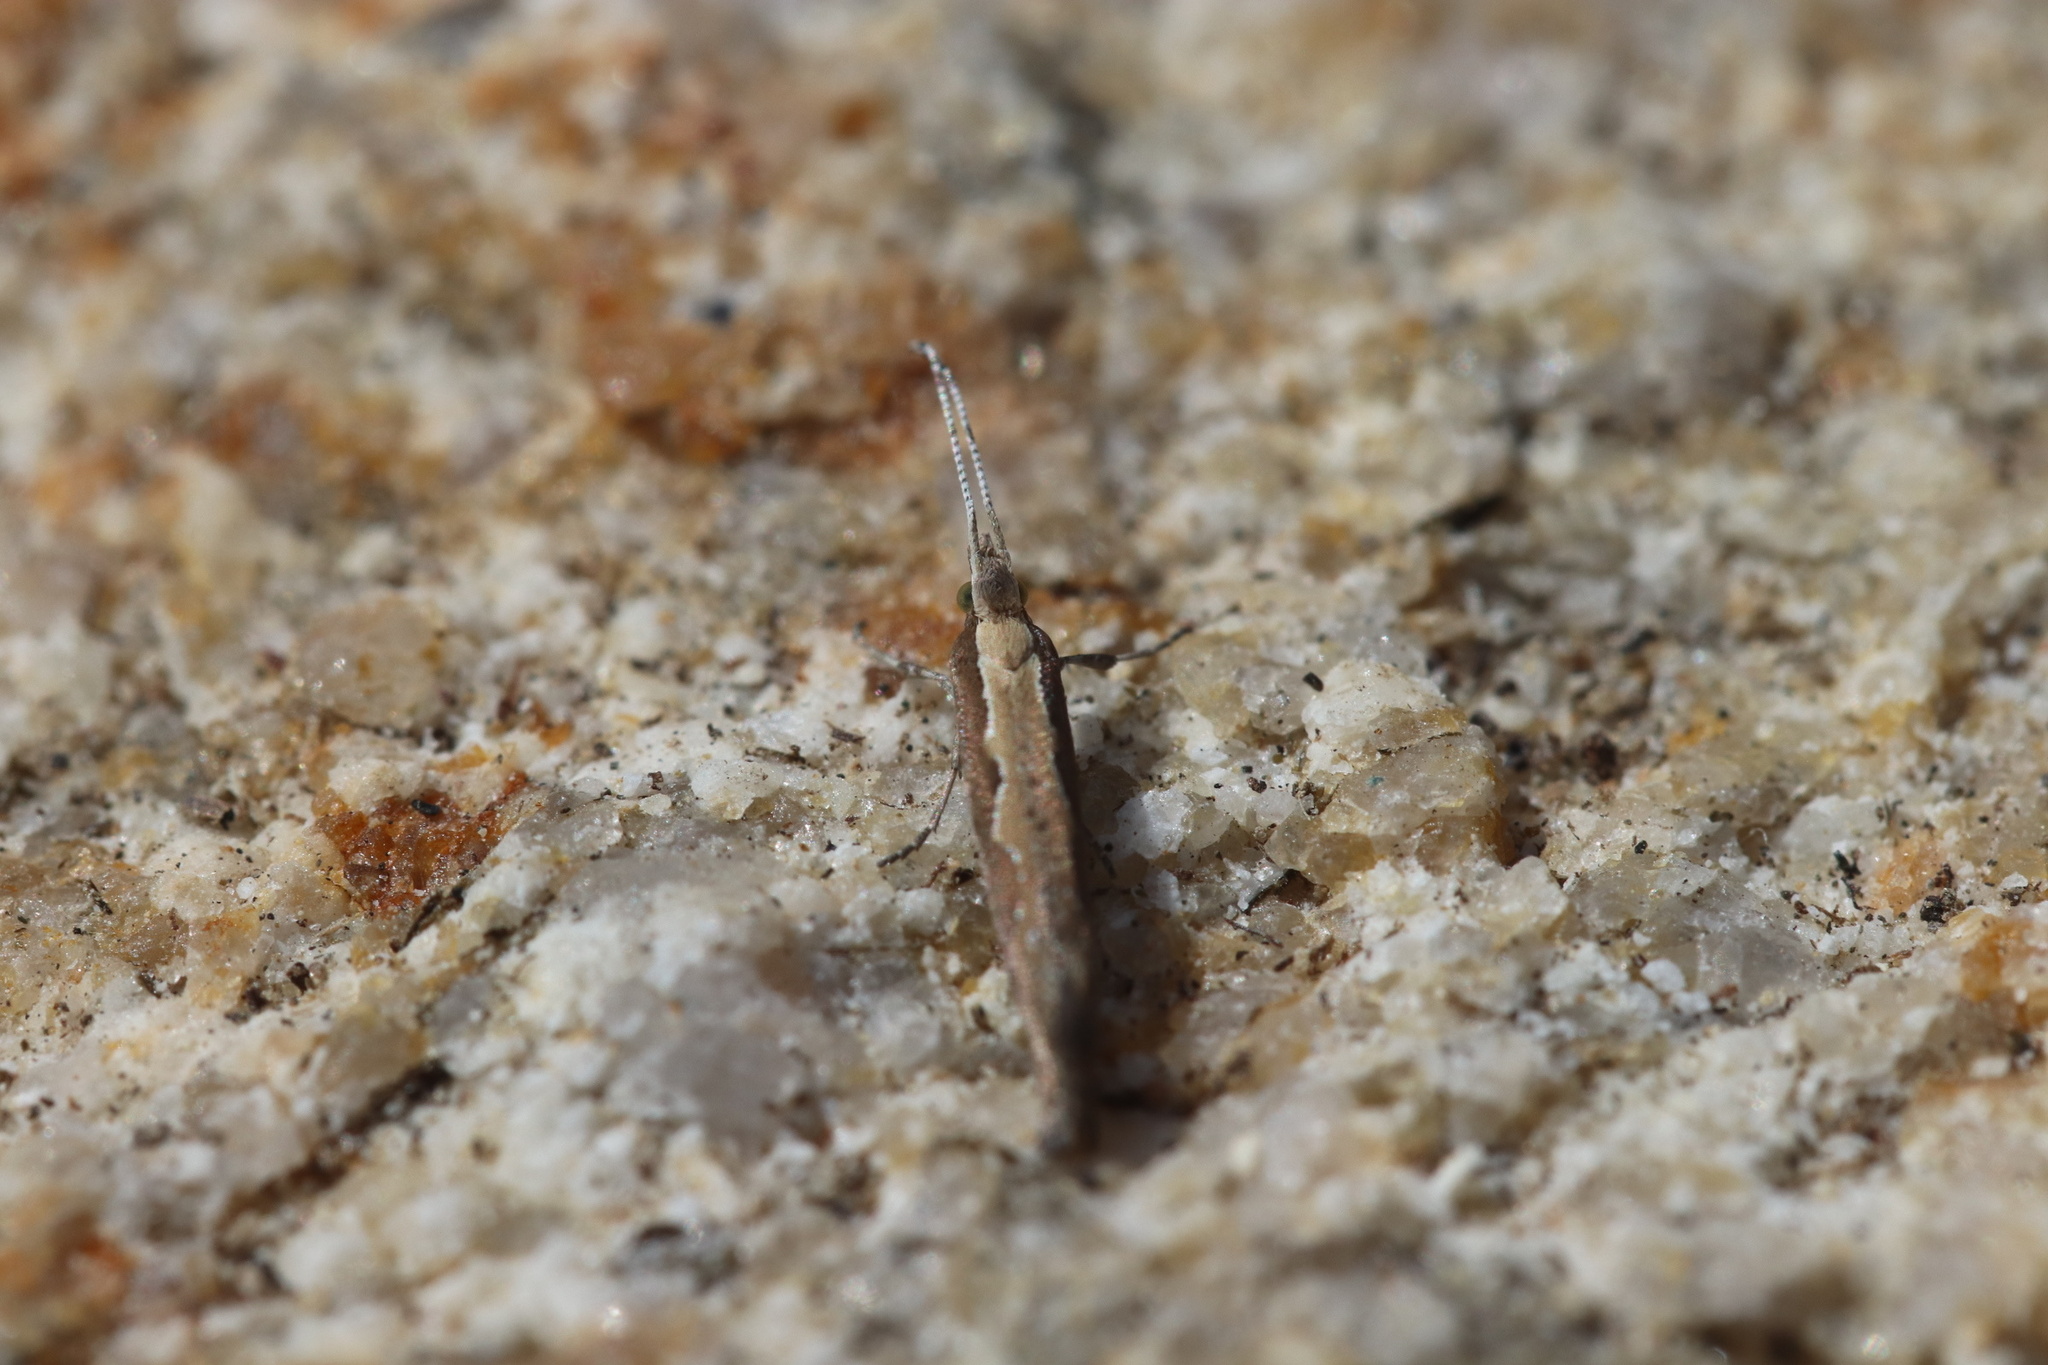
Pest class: diamondback_moth